Brian Schmack

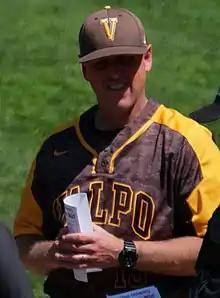
Schmack with Valpo in 2018

Brian Robert Schmack (born December 7, 1973) is an American baseball coach and former relief pitcher, who is the current head baseball coach of the Valparaiso Beacons.